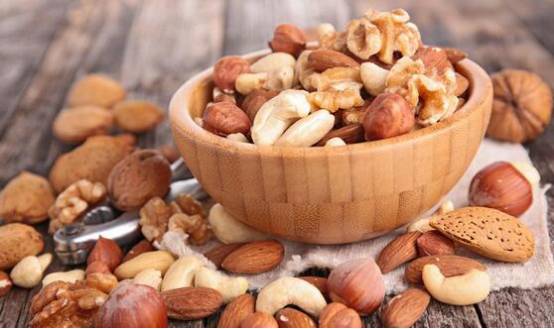
Label: trash